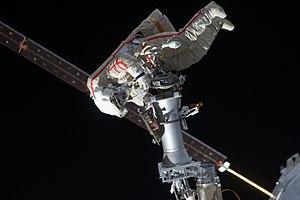
Guennadi Ivanovitch Padalka est un cosmonaute russe né le 21 juin 1958 à Krasnodar, dans la partie russe de l'Union soviétique. Après une carrière de pilote militaire, il est sélectionné comme cosmonaute en 1989. Il effectue un premier séjour de longue durée dans l'espace à bord de la station spatiale Mir en 1998-1999 puis fait partie de l'équipage de la Station spatiale internationale à quatre reprises entre 2002 et 2015, en tant que commandant. Il est, d'après les statistiques établies en 2016, l'homme ayant vécu le plus longtemps dans l'espace avec une durée de séjour cumulée de 878 jours en 5 vols.